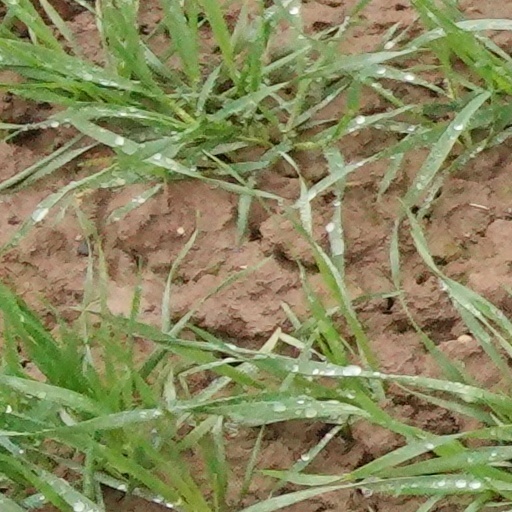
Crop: wheat